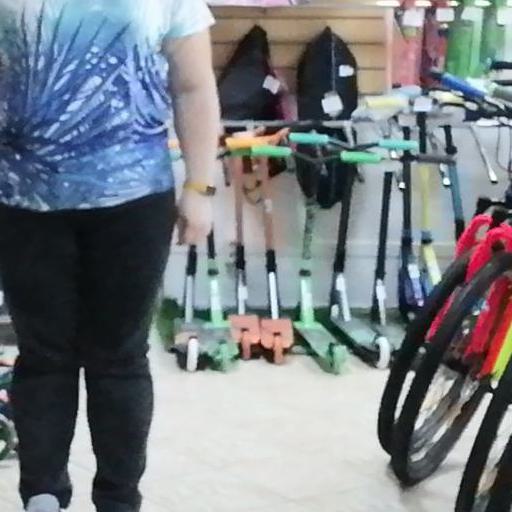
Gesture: no_gesture